NGC 1444

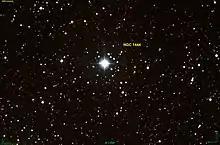
NGC 1444 imaged by the Sloan Digital Sky Survey

NGC 1444 is a small open cluster of stars in the northern constellation of Perseus, about 2-° to the northwest of 43 Persei. It has an angular diameter of and a brightness of 6.60 in visual magnitude. The cluster has sixty members of seventh magnitude or fainter, and is better appreciated in larger telescopes. NGC 1444 was discovered on 18 December 1788 by the German-British astronomer William Herschel. It is located at a distance of from the Sun and is about 7.1 million years old. The cluster has a physical core radius of and a tidal radius of . The most prominent member is the triple star system Σ446, with a magnitude 6.7 primary. The cluster is a member of the Camelopardalis OB1 association.